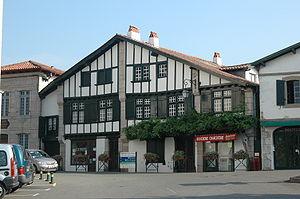
Ascain, Chalet basque. Photo prise le 23/07/06 par Harrieta171
Ascain est une commune française située dans le département des Pyrénées-Atlantiques en région Nouvelle-Aquitaine et frontalière avec l’Espagne au sommet de la Rhune, ultime sommet pyrénéen occidental situé à six kilomètres de la côte atlantique. Elle s’est développée sur la Nivelle, court fleuve qui naît en Espagne et qui draine une partie du Pays basque intérieur.